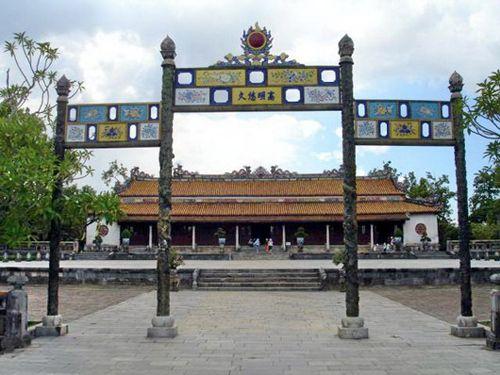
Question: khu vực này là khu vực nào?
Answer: đây là một ngôi đình